Brisbane Football Club (1866–1887)

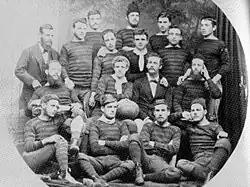
Brisbane FC ca 1879. In this year the club reverted from rugby union rules to Australian rules

The club played at least one game of what was then referred to as "London Association rules" (now 'soccer'): "The Queenslander" of 14 August 1875 reported that on Saturday 7 August 1875, Brisbane FC played a game against the inmates and warders of the Woogaroo Lunatic Asylum: ""… play commenced at half-past 2 ... One rule provided that the ball should not be handled nor carried."" Moreover, the Victorian publication "The Footballer" reported in 1875 in its section on "Football in Queensland" that the "match was played without handling the ball under any circumstances whatever (Association rules)." This is the earliest known game of 'soccer' played in the Brisbane region (and possibly in Australia).